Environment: real
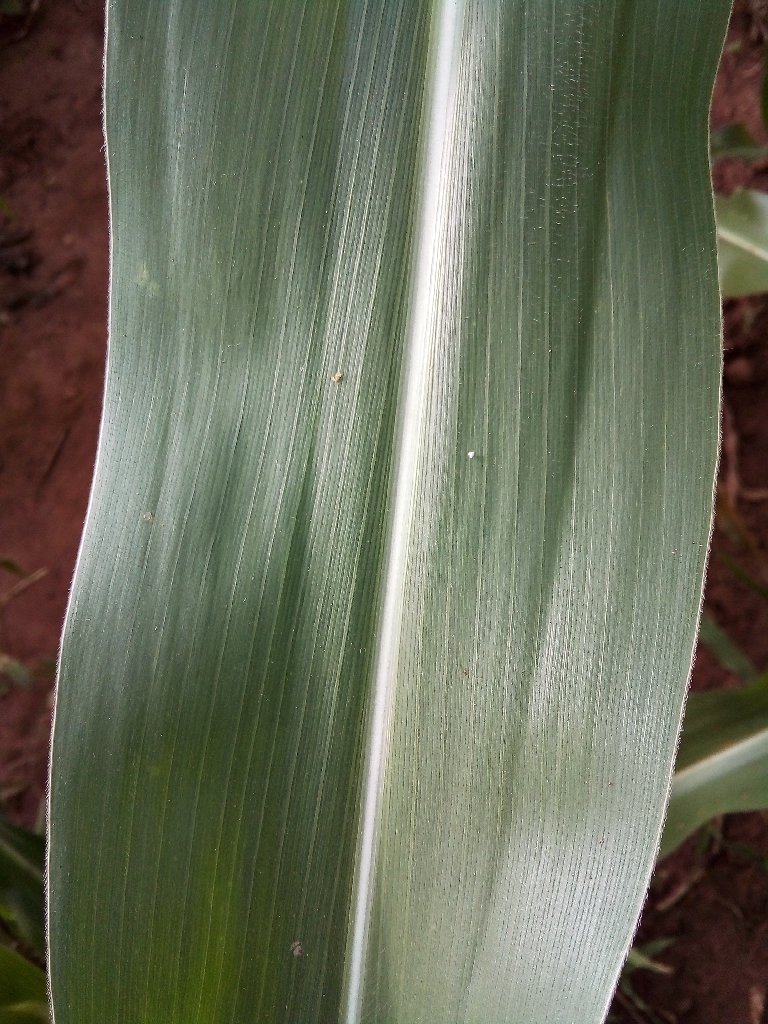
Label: healthy